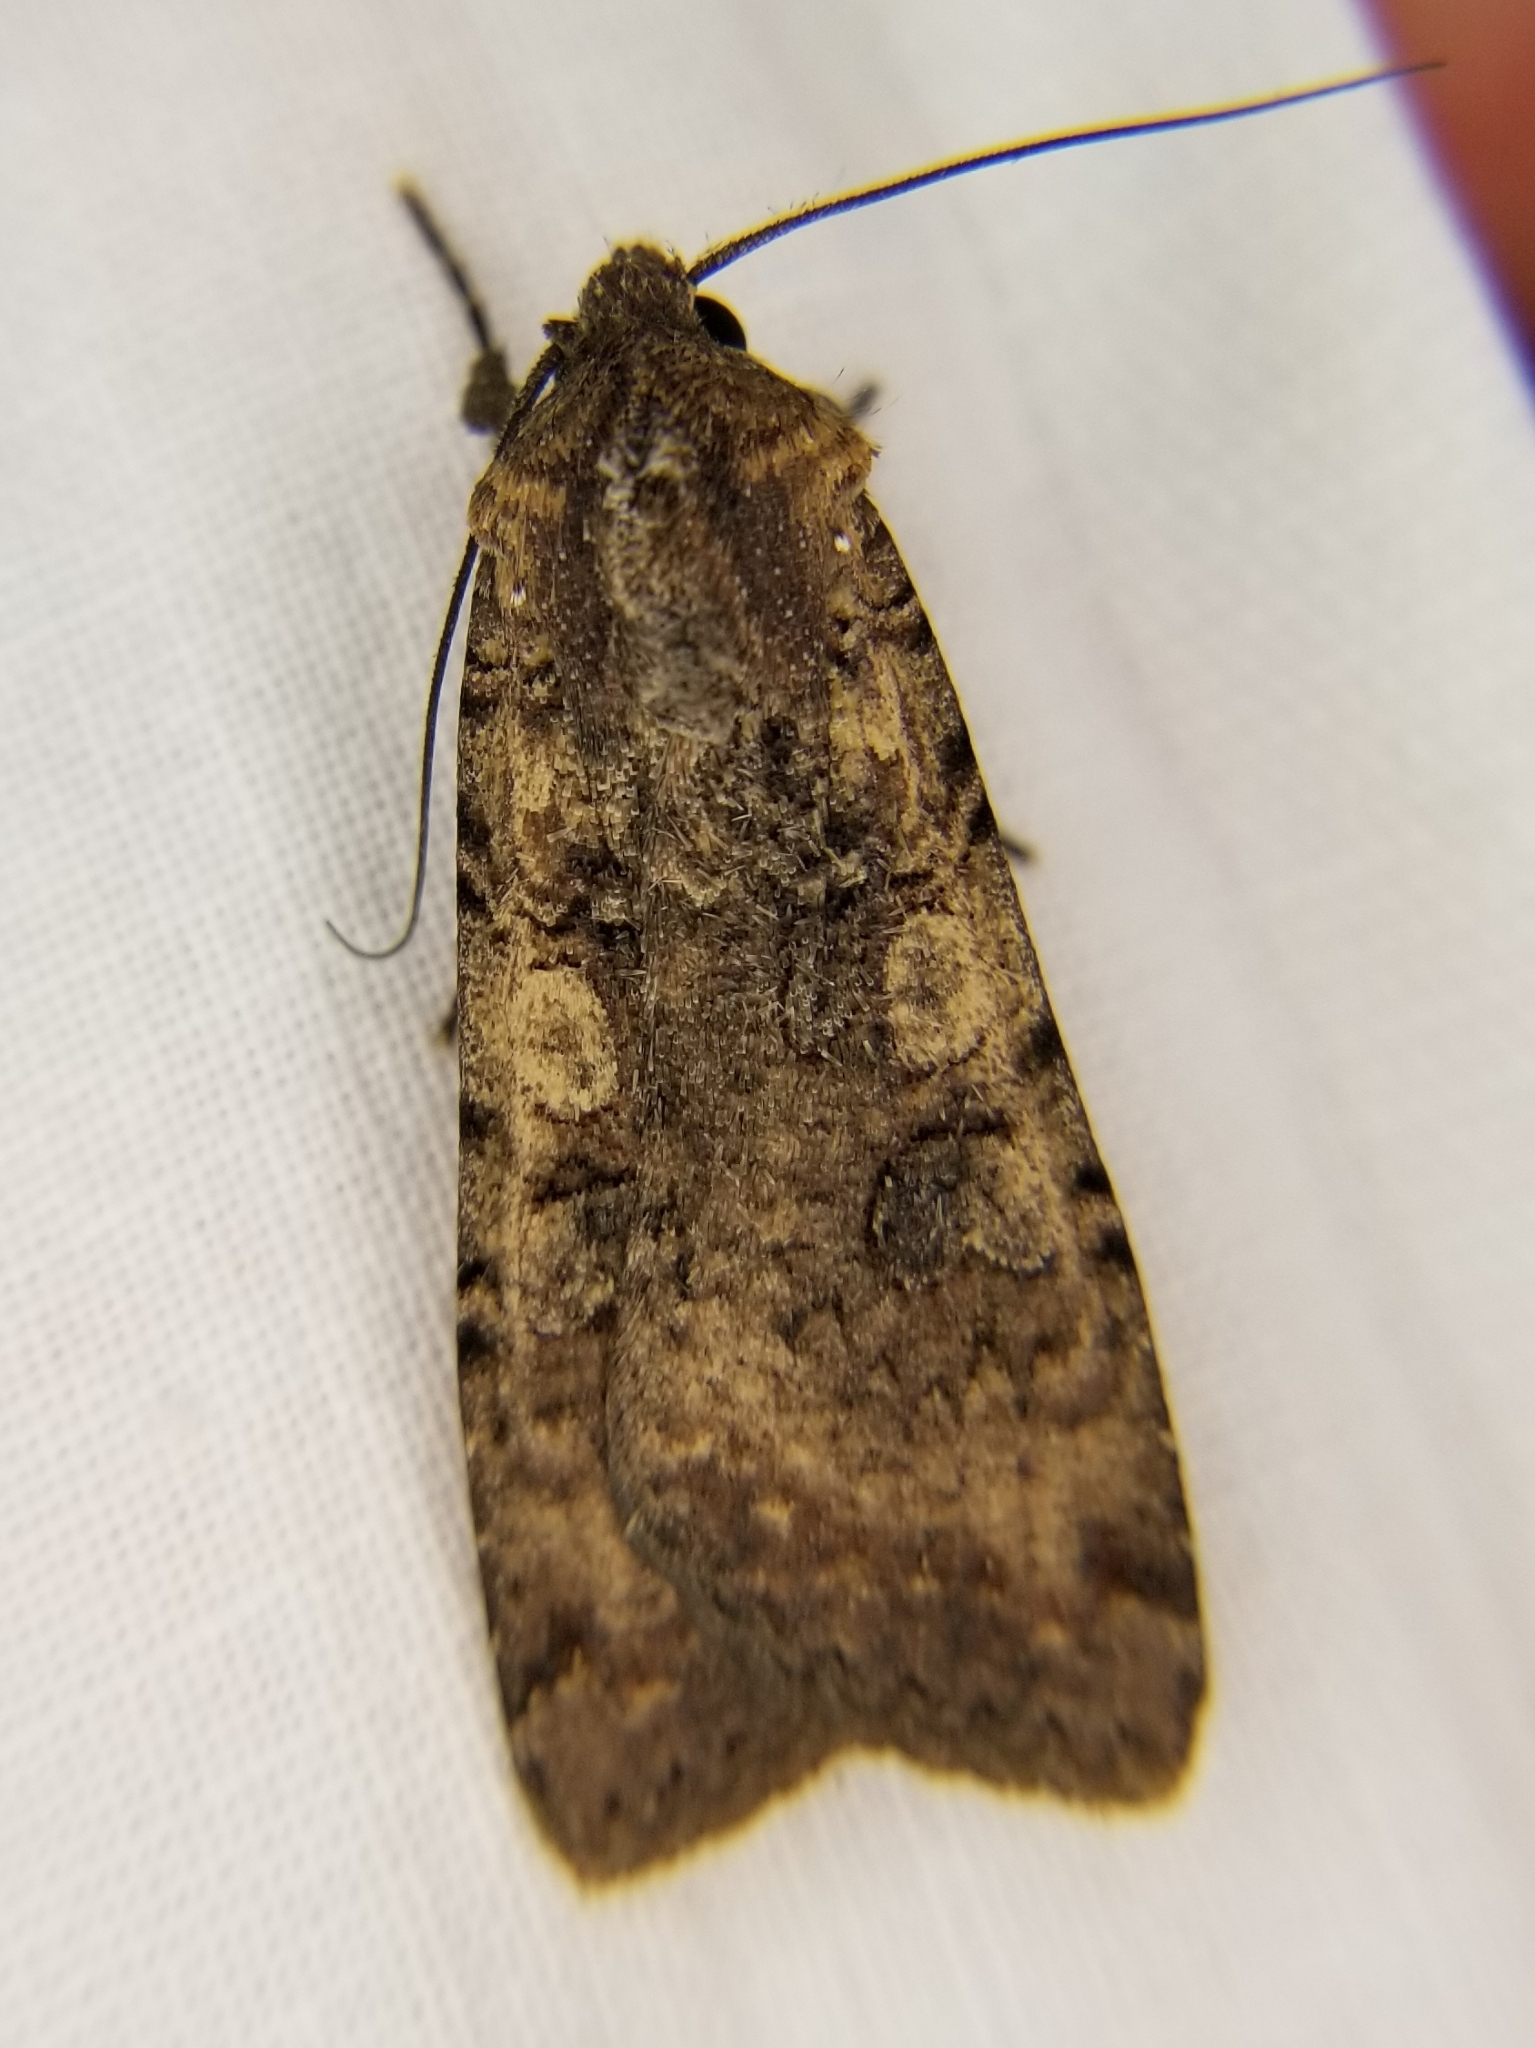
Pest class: cutworms